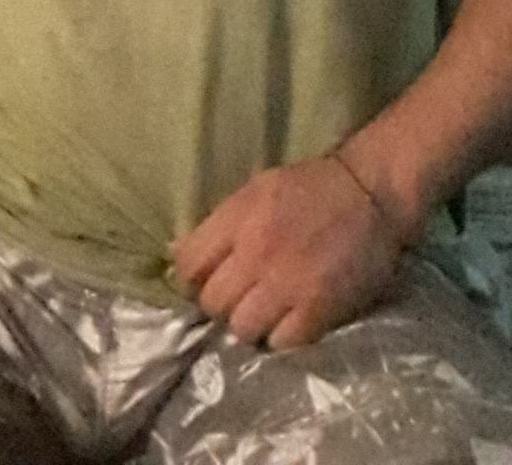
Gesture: no_gesture